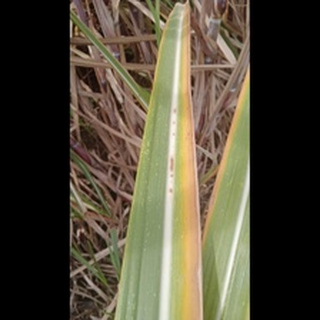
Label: sugarcane_yellow_leaf_disease